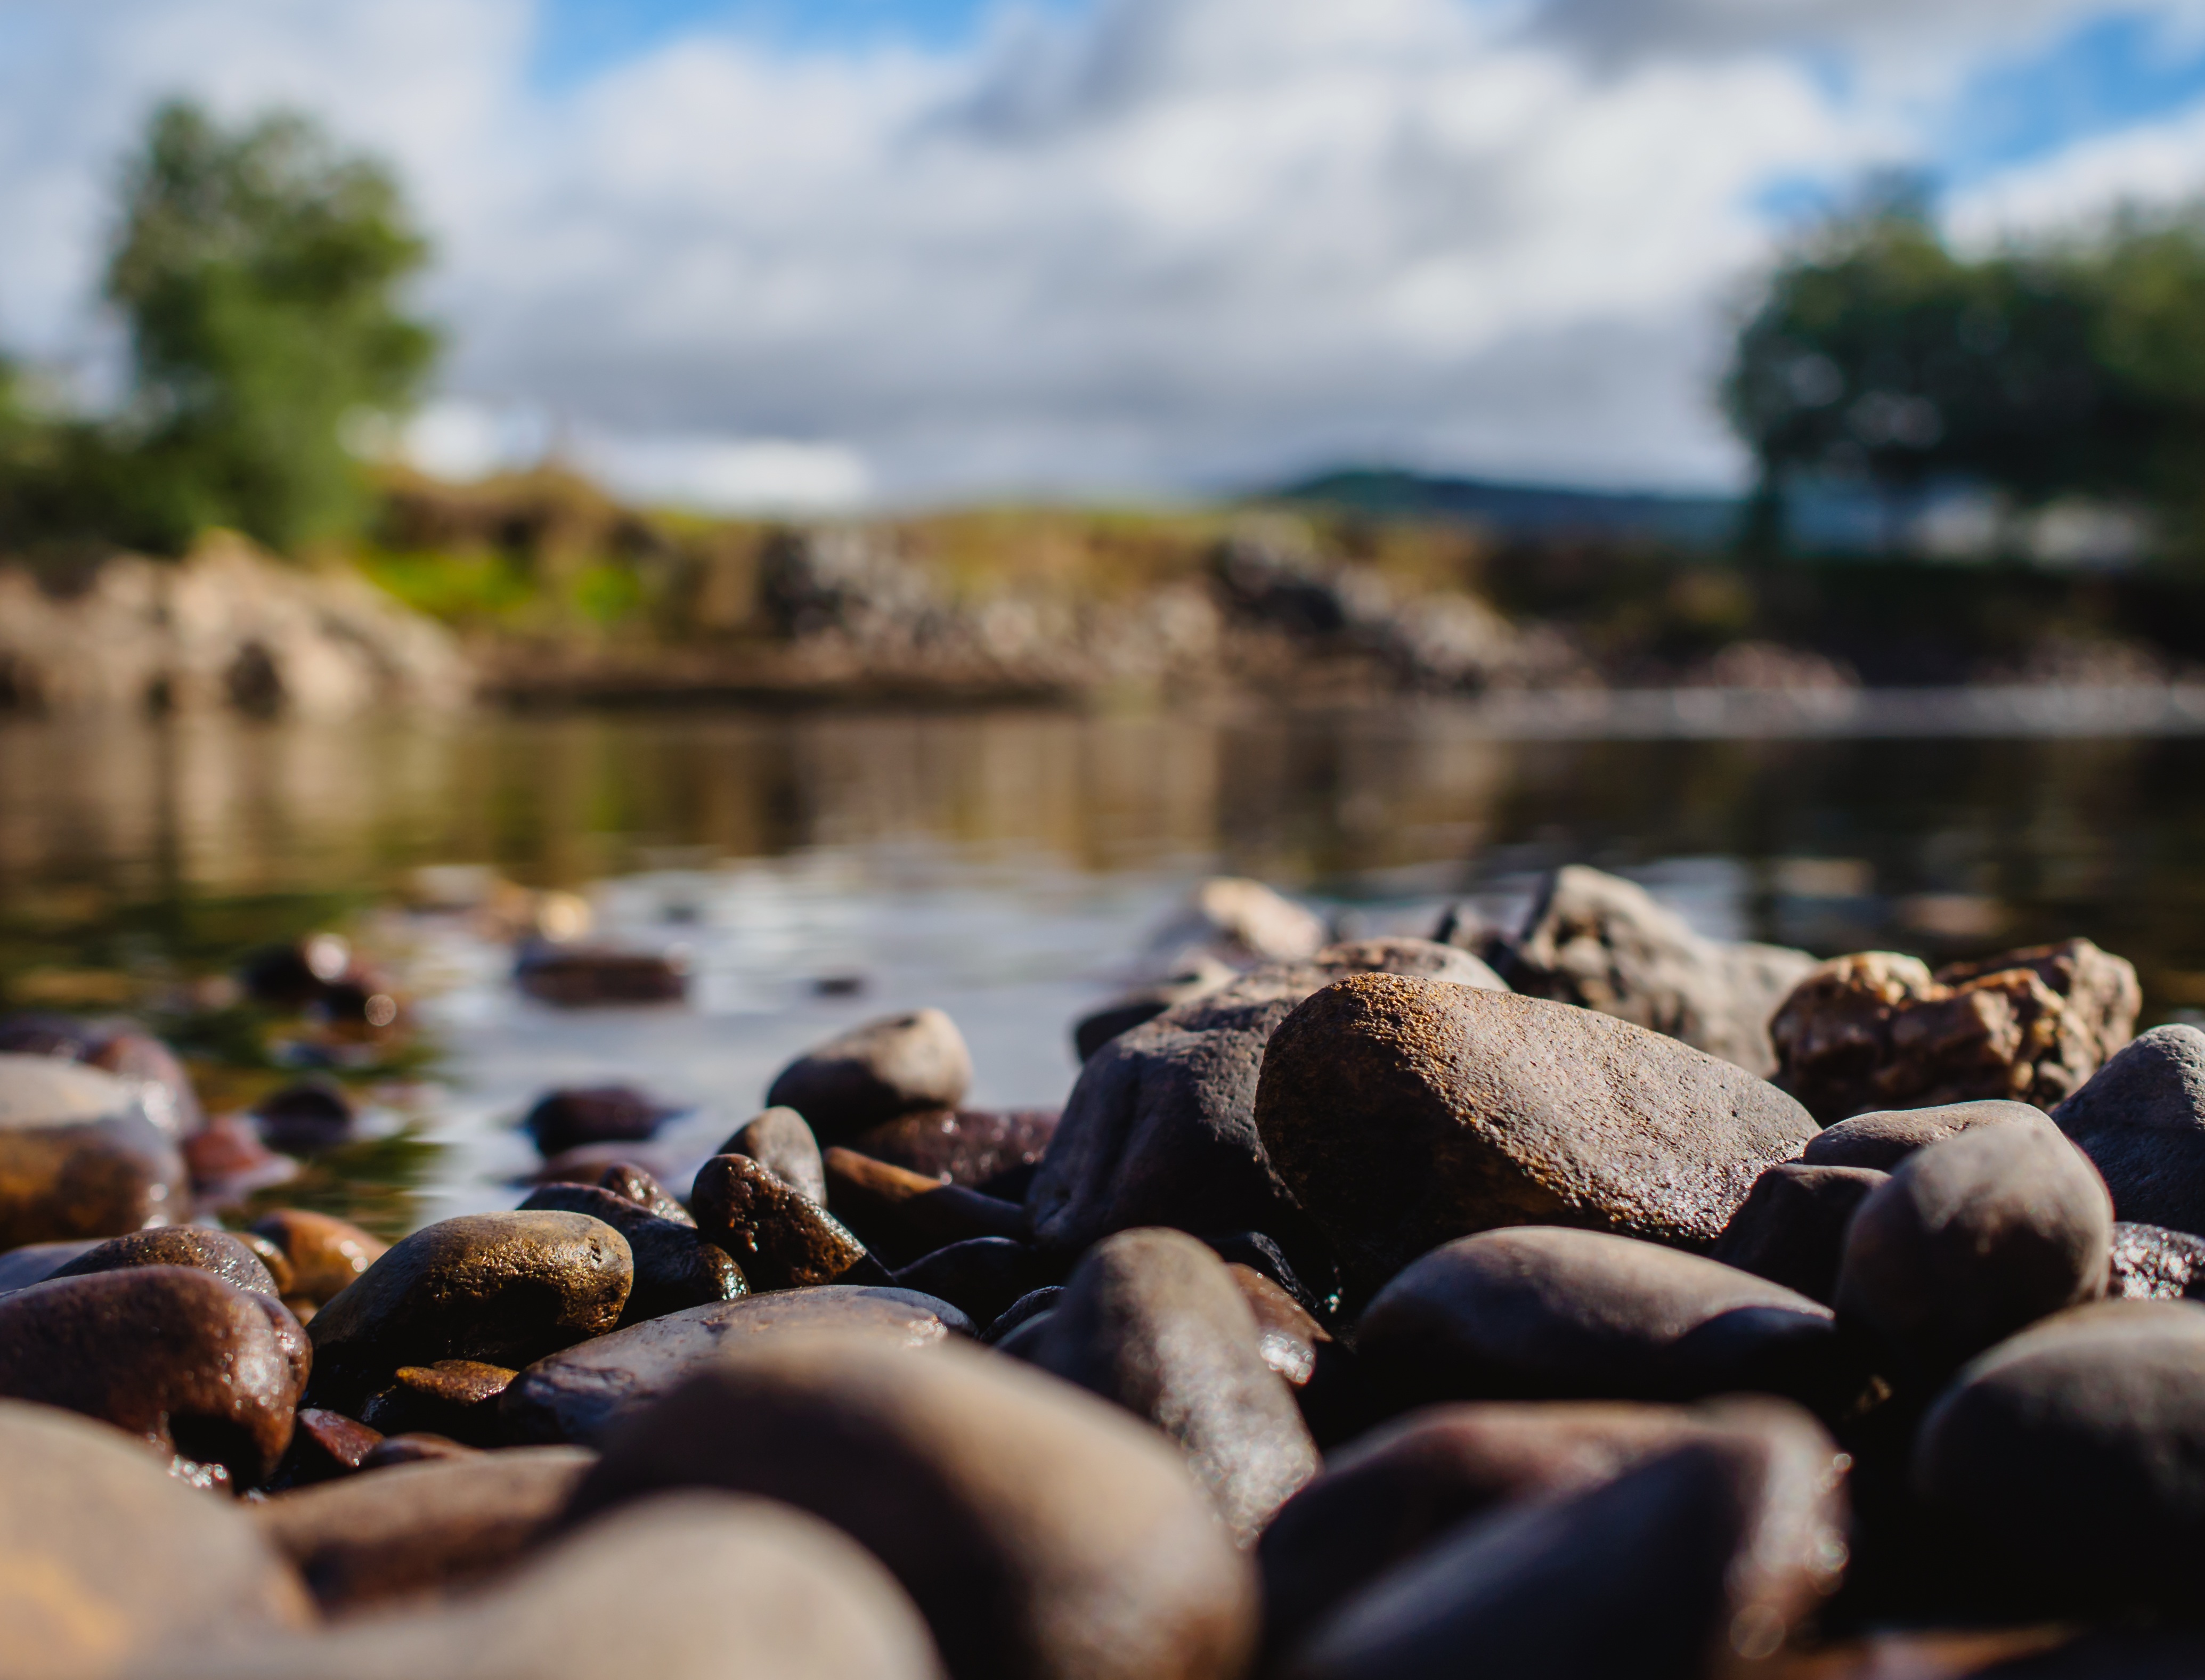
beach, sea, coast, water, nature, rock, shore, river, vacation, travel, bay, material, body of water